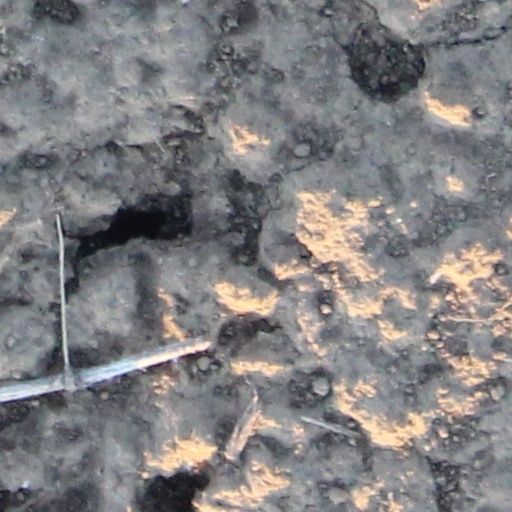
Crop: wheat